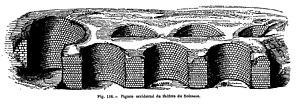
Vestiges du théâtre de Soissons
Le théâtre romain de Soissons est un monument de spectacles construit dans la seconde moitié du Iᵉʳ siècle dans Augusta Suessionum, chef-lieu de la civitas des Suessiones et qui devient par la suite Soissons.